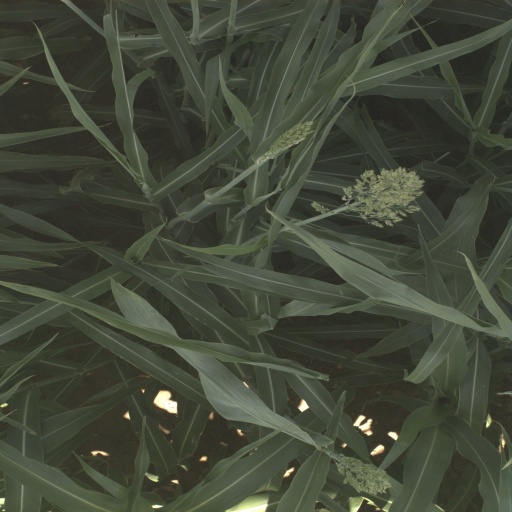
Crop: sorghum